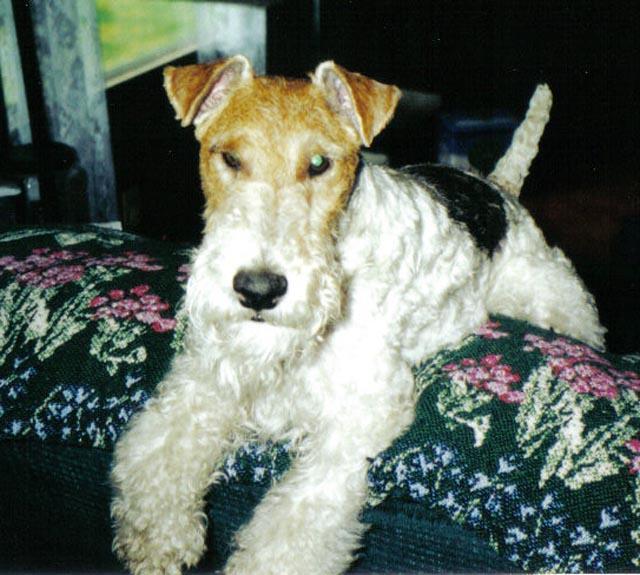
wire-haired_fox_terrier